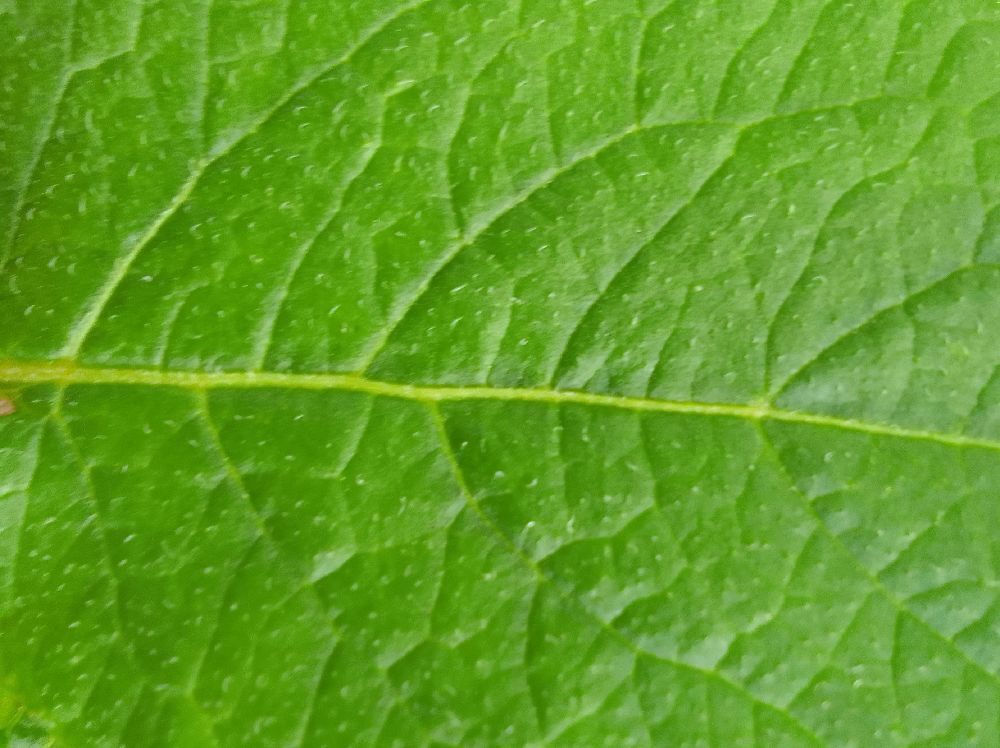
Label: Healthy